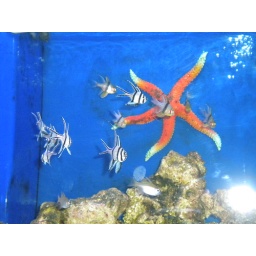
Starfish on the wall with fish swimming around it. Photo taken by_Megan Donaldson